Tetrahedron

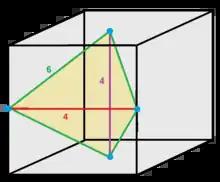
A space-filling tetrahedral disphenoid inside a cube. Two edges have dihedral angles of 90°, and four edges have dihedral angles of 60°.

A disphenoid is a tetrahedron with four congruent triangles as faces; the triangles necessarily have all angles acute. The regular tetrahedron is a special case of a disphenoid. Other names for the same shape include bisphenoid, isosceles tetrahedron and equifacial tetrahedron.